Charles Vanbrugh

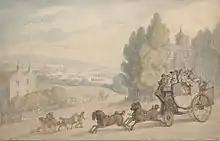
Thomas Rowlandson. The Canterbury coach passing Vanbrugh castle

On 21 February 1708 he was appointed captain of HMS "Feversham". Vanbrugh was aged 28. In 1709 he was replaced by Captain Robert Paston under whose command the "Feversham" was shipwrecked on 7 October 1711 with the loss of 102 lives. "Feversham" was on a voyage from the Gulf of St. Lawrence to New York City after participating in Admiral Hovenden Walker's disastrous expedition to Quebec.